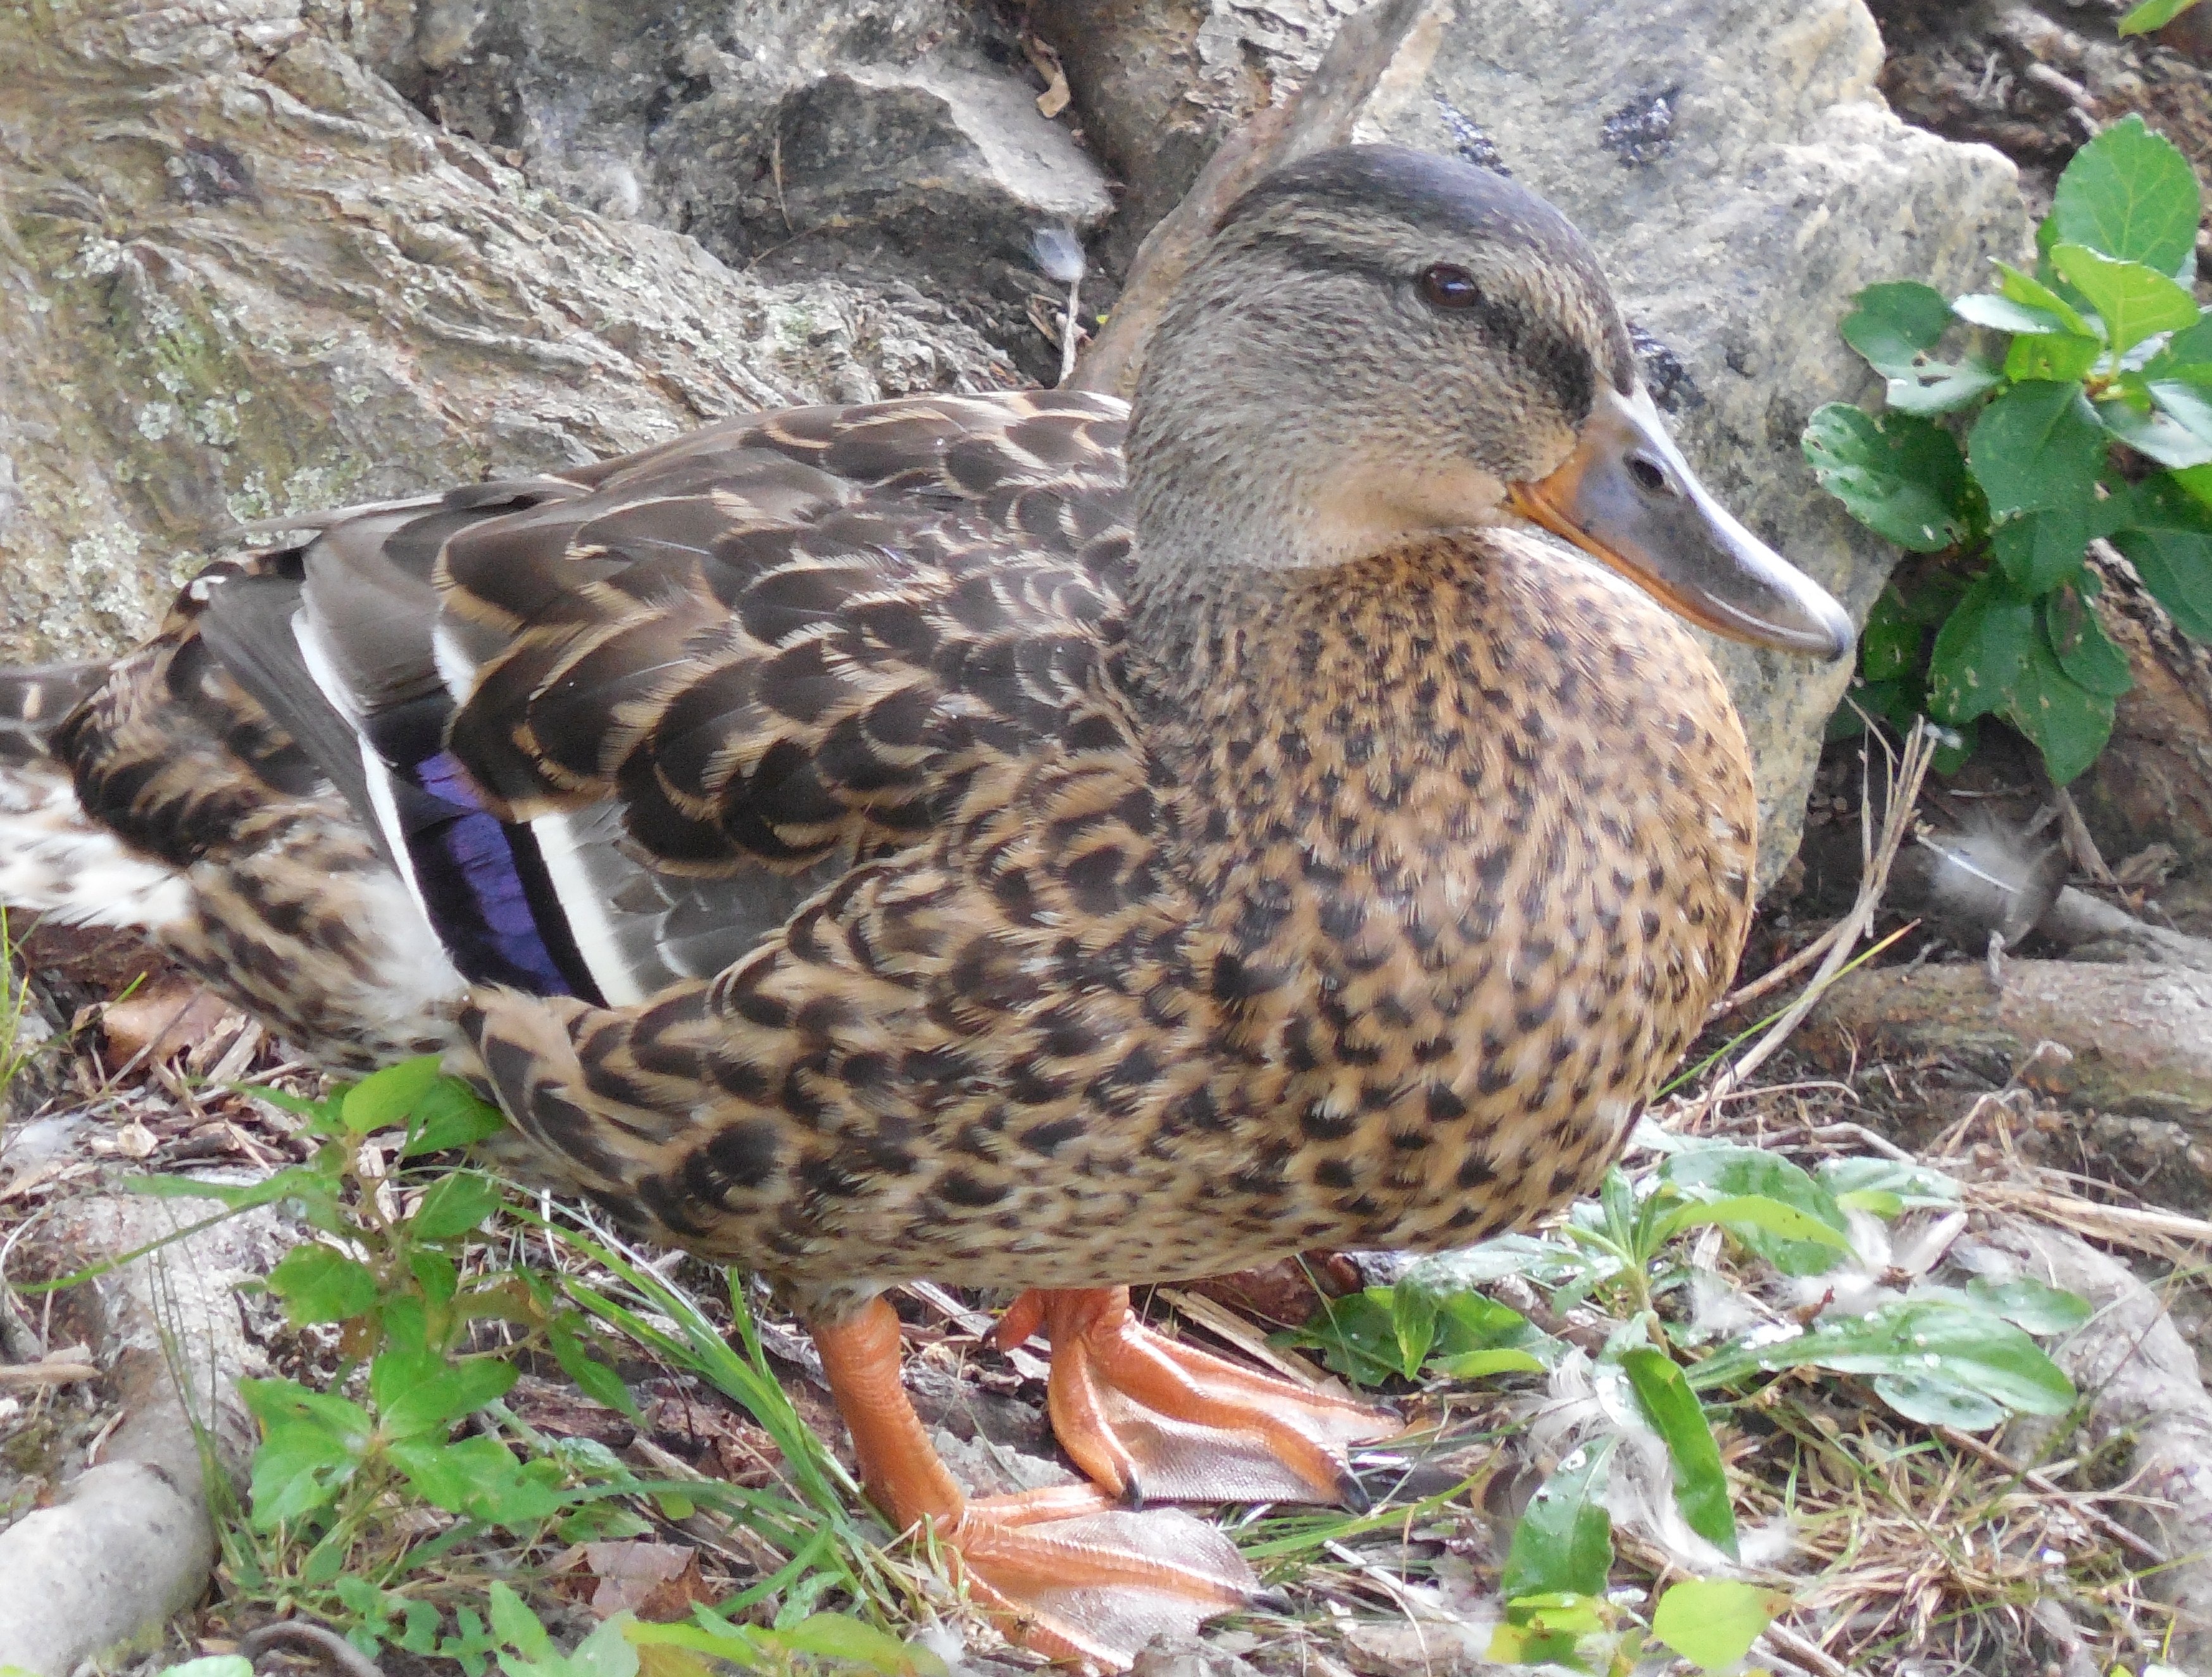
nature, bird, white, lake, animal, cute, flying, female, wildlife, wild, beak, flight, brown, blue, aquatic, feather, fowl, fauna, poultry, duck, head, vertebrate, waterfowl, waterbird, water bird, mallard, ducks geese and swans